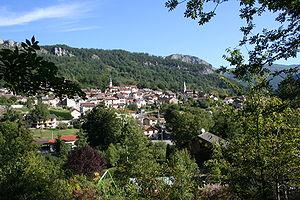
Vue de Rabat-les-Trois-Seigneurs prise du sentier menant à Gourbit.
Rabat-les-Trois-Seigneurs est une commune française située dans le département de l'Ariège, en région Occitanie.